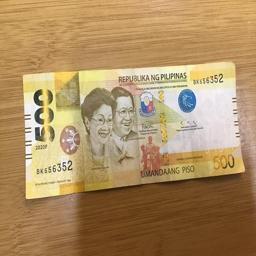
Label: 500_Front